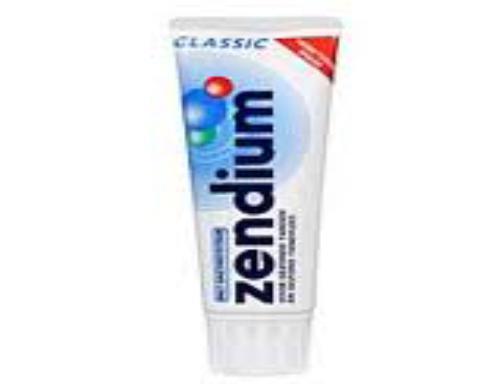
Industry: Medical